Nawab Abu'l Fateh Khan

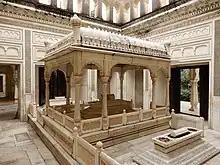
Tomb of Abu'l Fateh Khan

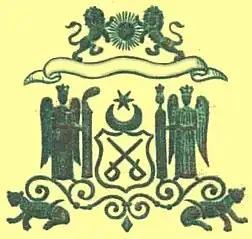
Paigah coat of arms

After the death of Abu'l Fateh Khan, his son inherited his titles and estate and married Sahibzadi Bashir unnisa Begum Sahiba, the youngest daughter of Nizam Ali Khan Asaf Jah II. This began the tradition of the Nizam's daughters marrying noble young men from the House of Paigah. These men also served as Amirs, holding honorary monarchal standards behind the Nizam.